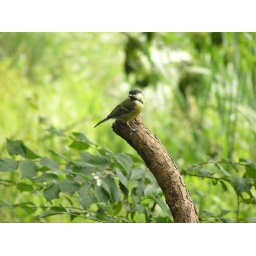
Blue tit perched on a wooden pole near the hide at Combe Country Park, Coventry.